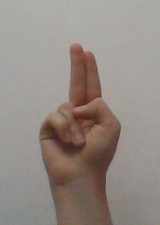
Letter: taa